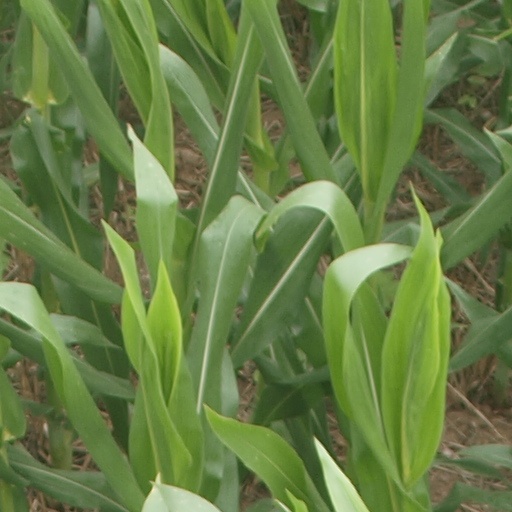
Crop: maize; corn